Protected and restricted areas of India

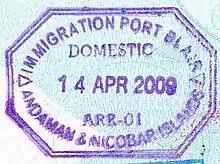
Domestic Immigration stamp permitting entry into the Andaman and Nicobar Islands

The Foreigners (Protected Areas) Order, 1958 states that a Protected Area Permit (PAP) is required for non-Indian citizens to visit certain areas in India (mainly in the Northeast India). Certain requirements have to be fulfilled in order to get this permit. Indian citizens who are not residents in these areas need an Inner Line Permit (ILP) to enter these places. The Inner Line Permit is significantly easier to get.